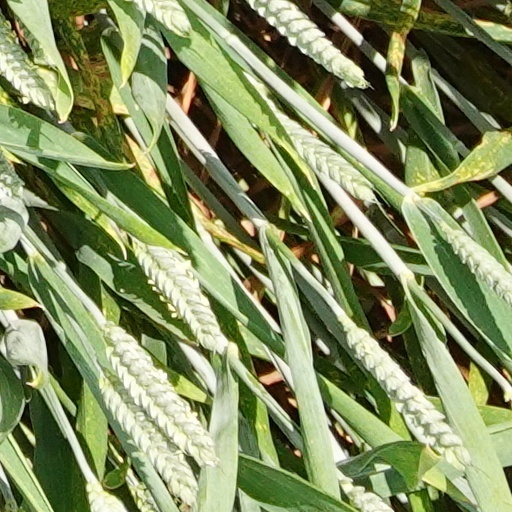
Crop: wheat